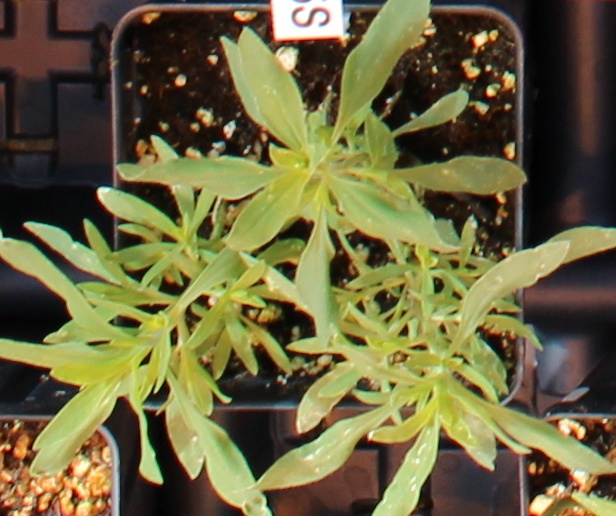
Label: Kochia